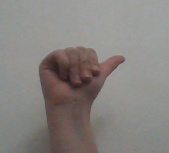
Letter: dhad